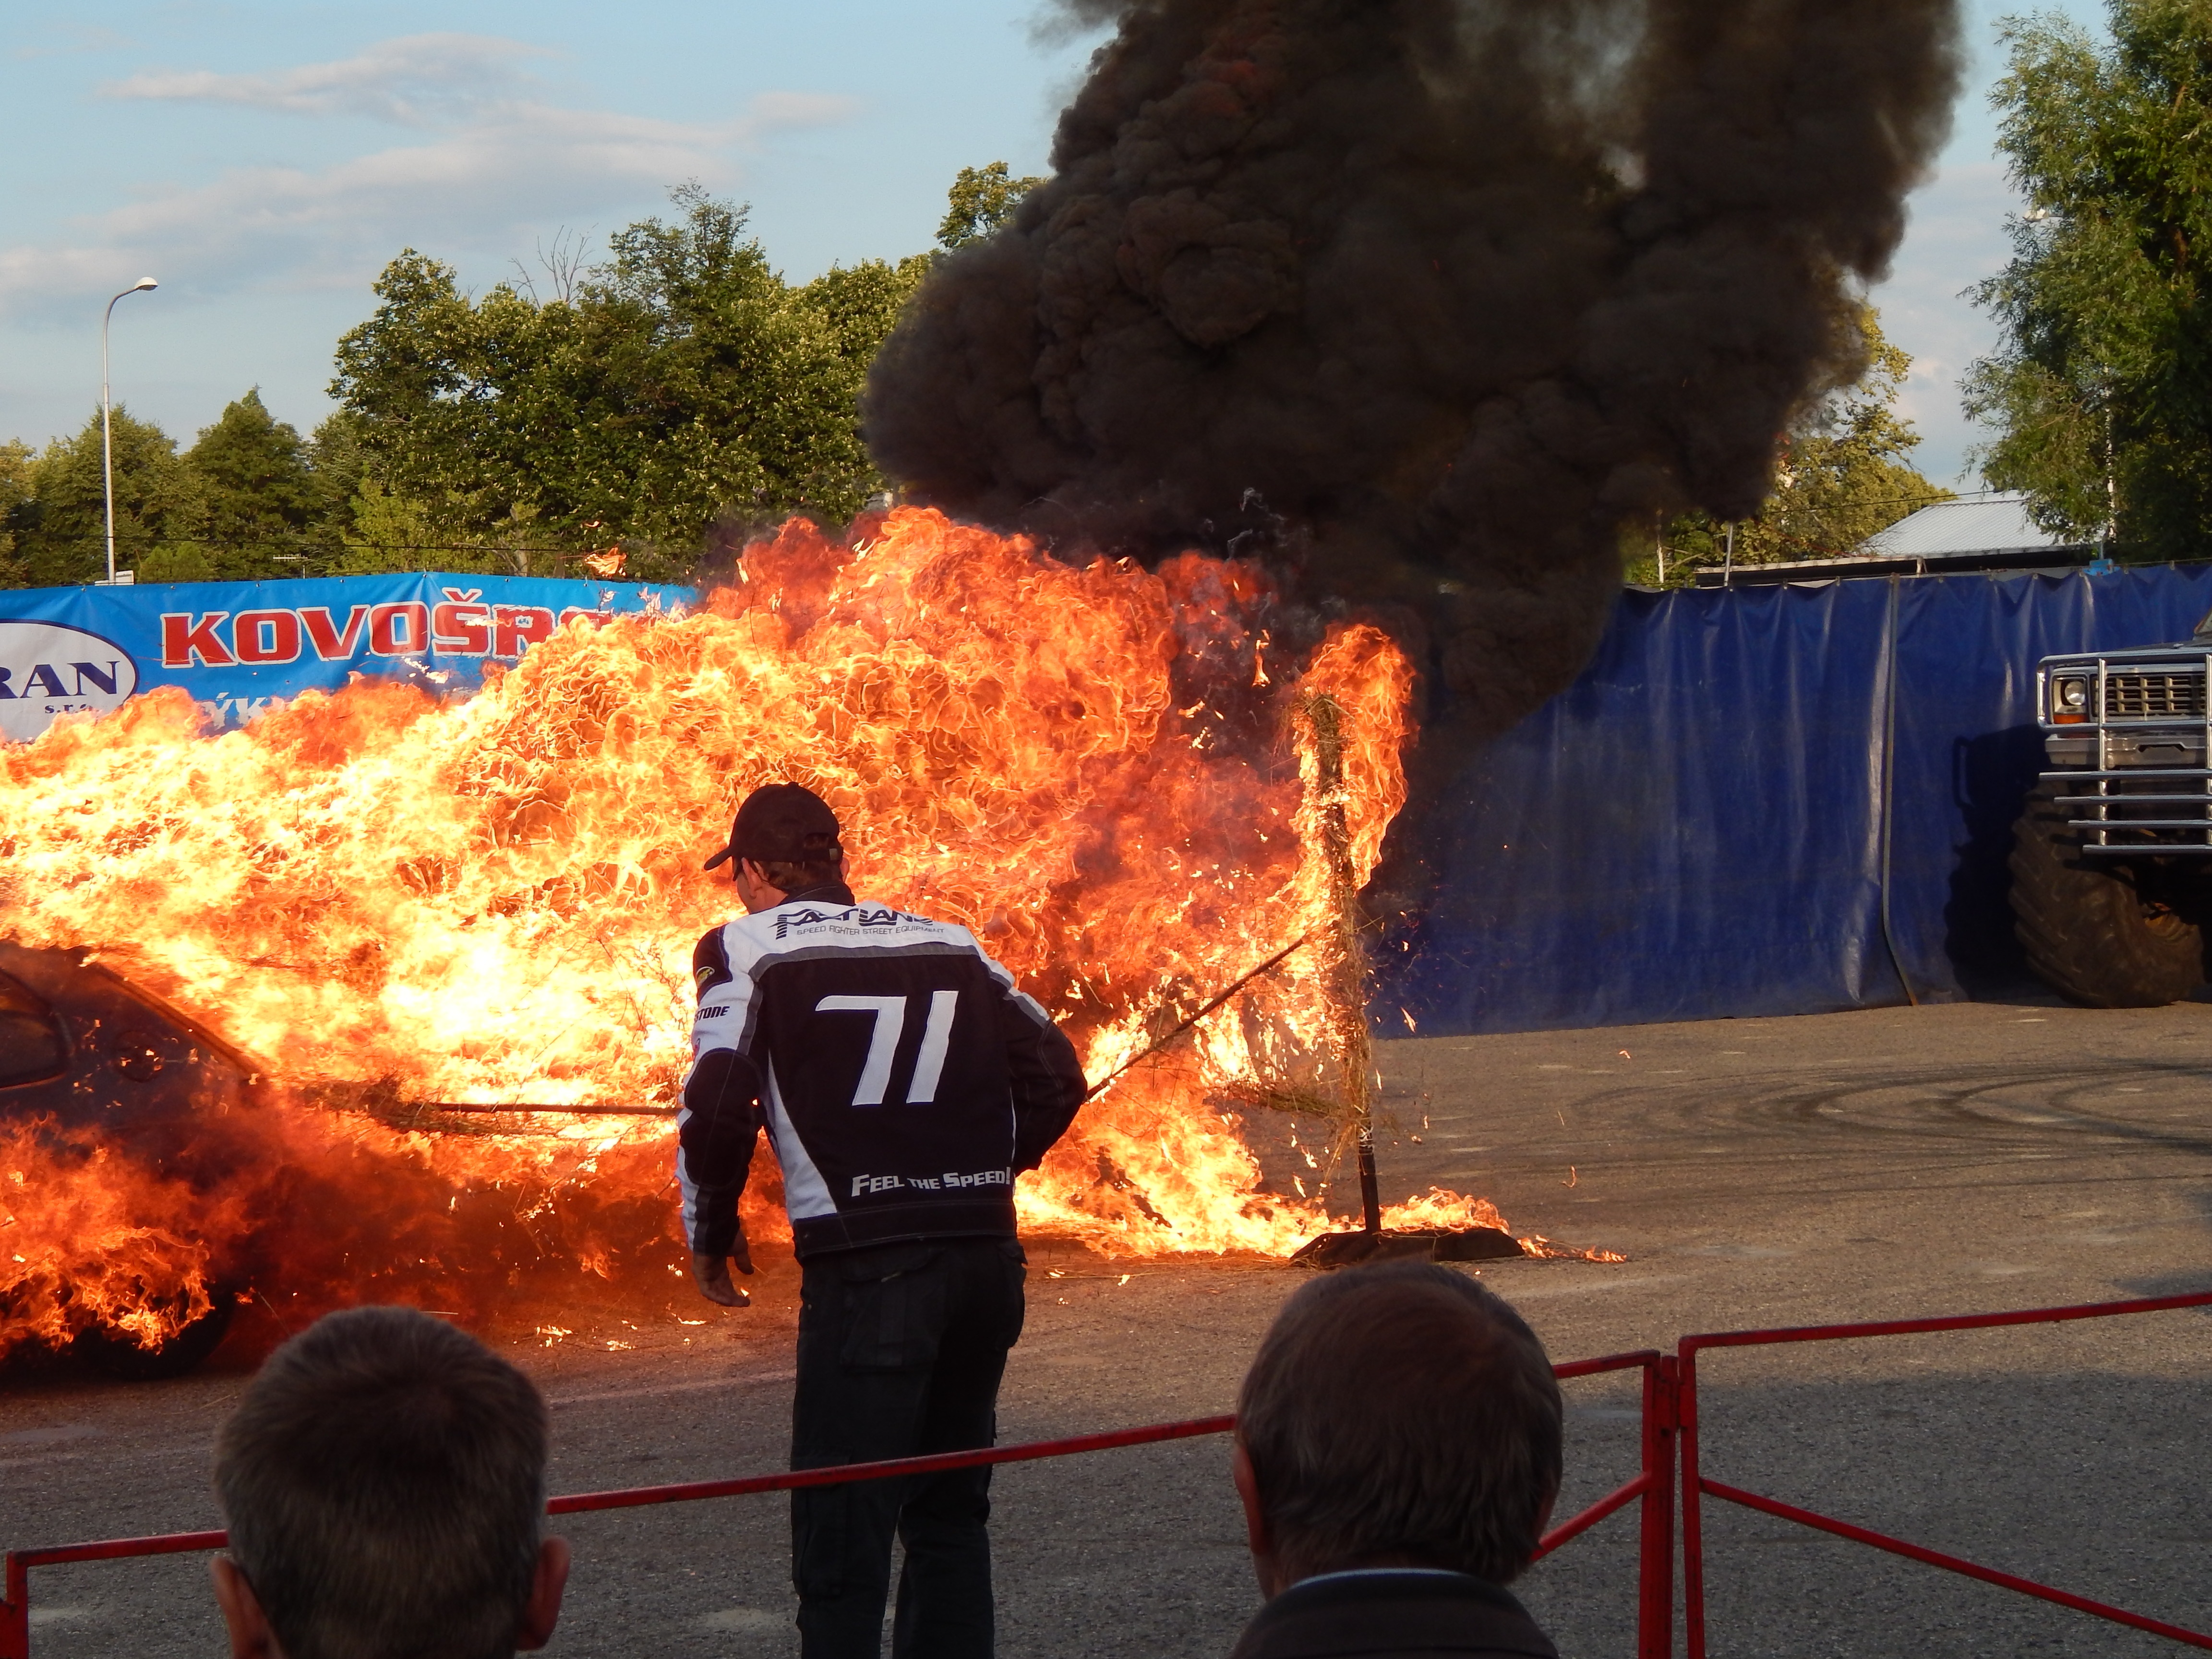
vehicle, fire, explosion, cars, experience, races, screenshot